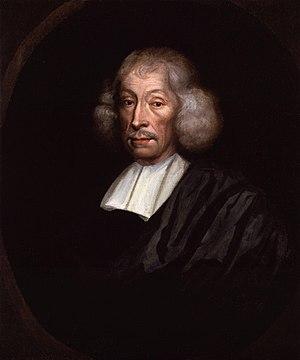
John Ray, né le 29 novembre 1627 dans le village de Black Notley, près de Braintree dans l'Essex, et mort le 17 janvier 1705, est un naturaliste anglais, parfois surnommé le « père de l'histoire naturelle britannique ». Jusqu'en 1670, il signe John Wray. Contrairement aux autres naturalistes de son époque, il n'est pas médecin. Il ne s'intéresse donc pas aux plantes pour la pharmacologie mais pour des raisons plus scientifiques. Il est également l’auteur de très importants travaux en zoologie.